Ngāti Mahuta

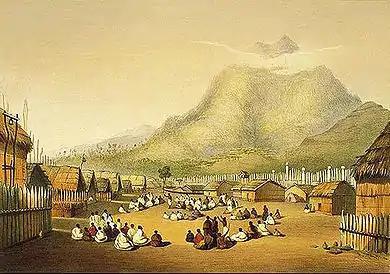

Ngāti Mahuta is a sub-tribe (or hapū) of the Waikato tribe (or iwi) of Māori in the North Island of New Zealand. The territory (rohe) of Ngāti Mahuta is the Kawhia and Huntly areas of the Waikato region.